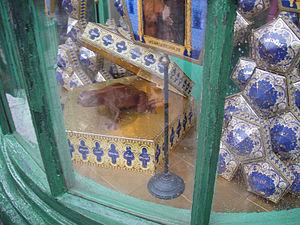
L'univers de Harry Potter est un sous-univers fictif du monde des sorciers créé par J. K. Rowling, dans lequel le personnage de fiction Harry Potter évolue au sein de la saga littéraire du même nom.